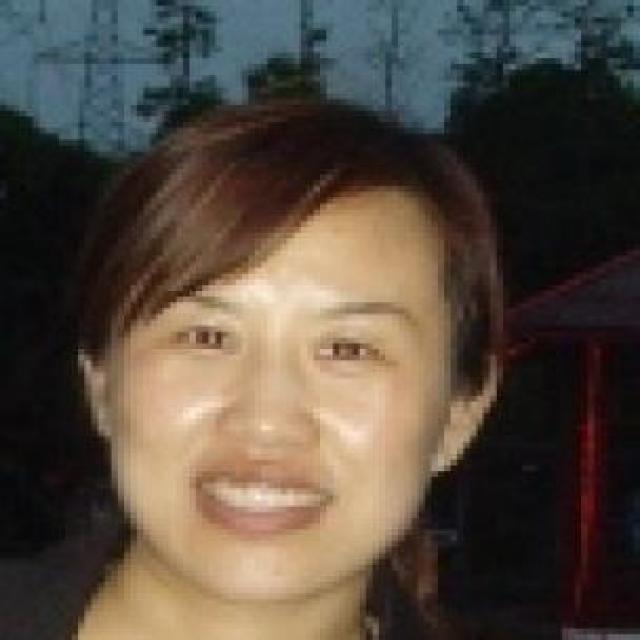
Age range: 21-44